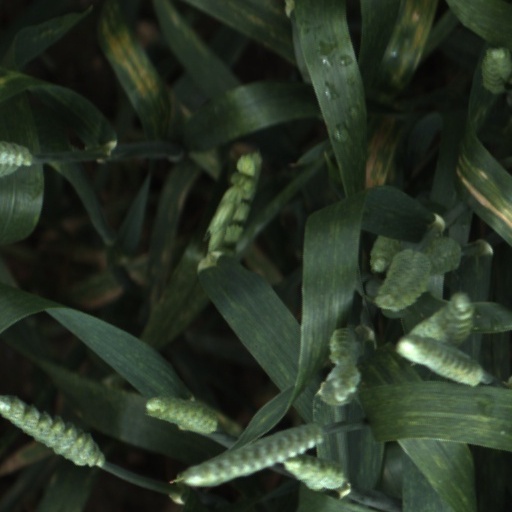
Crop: wheat